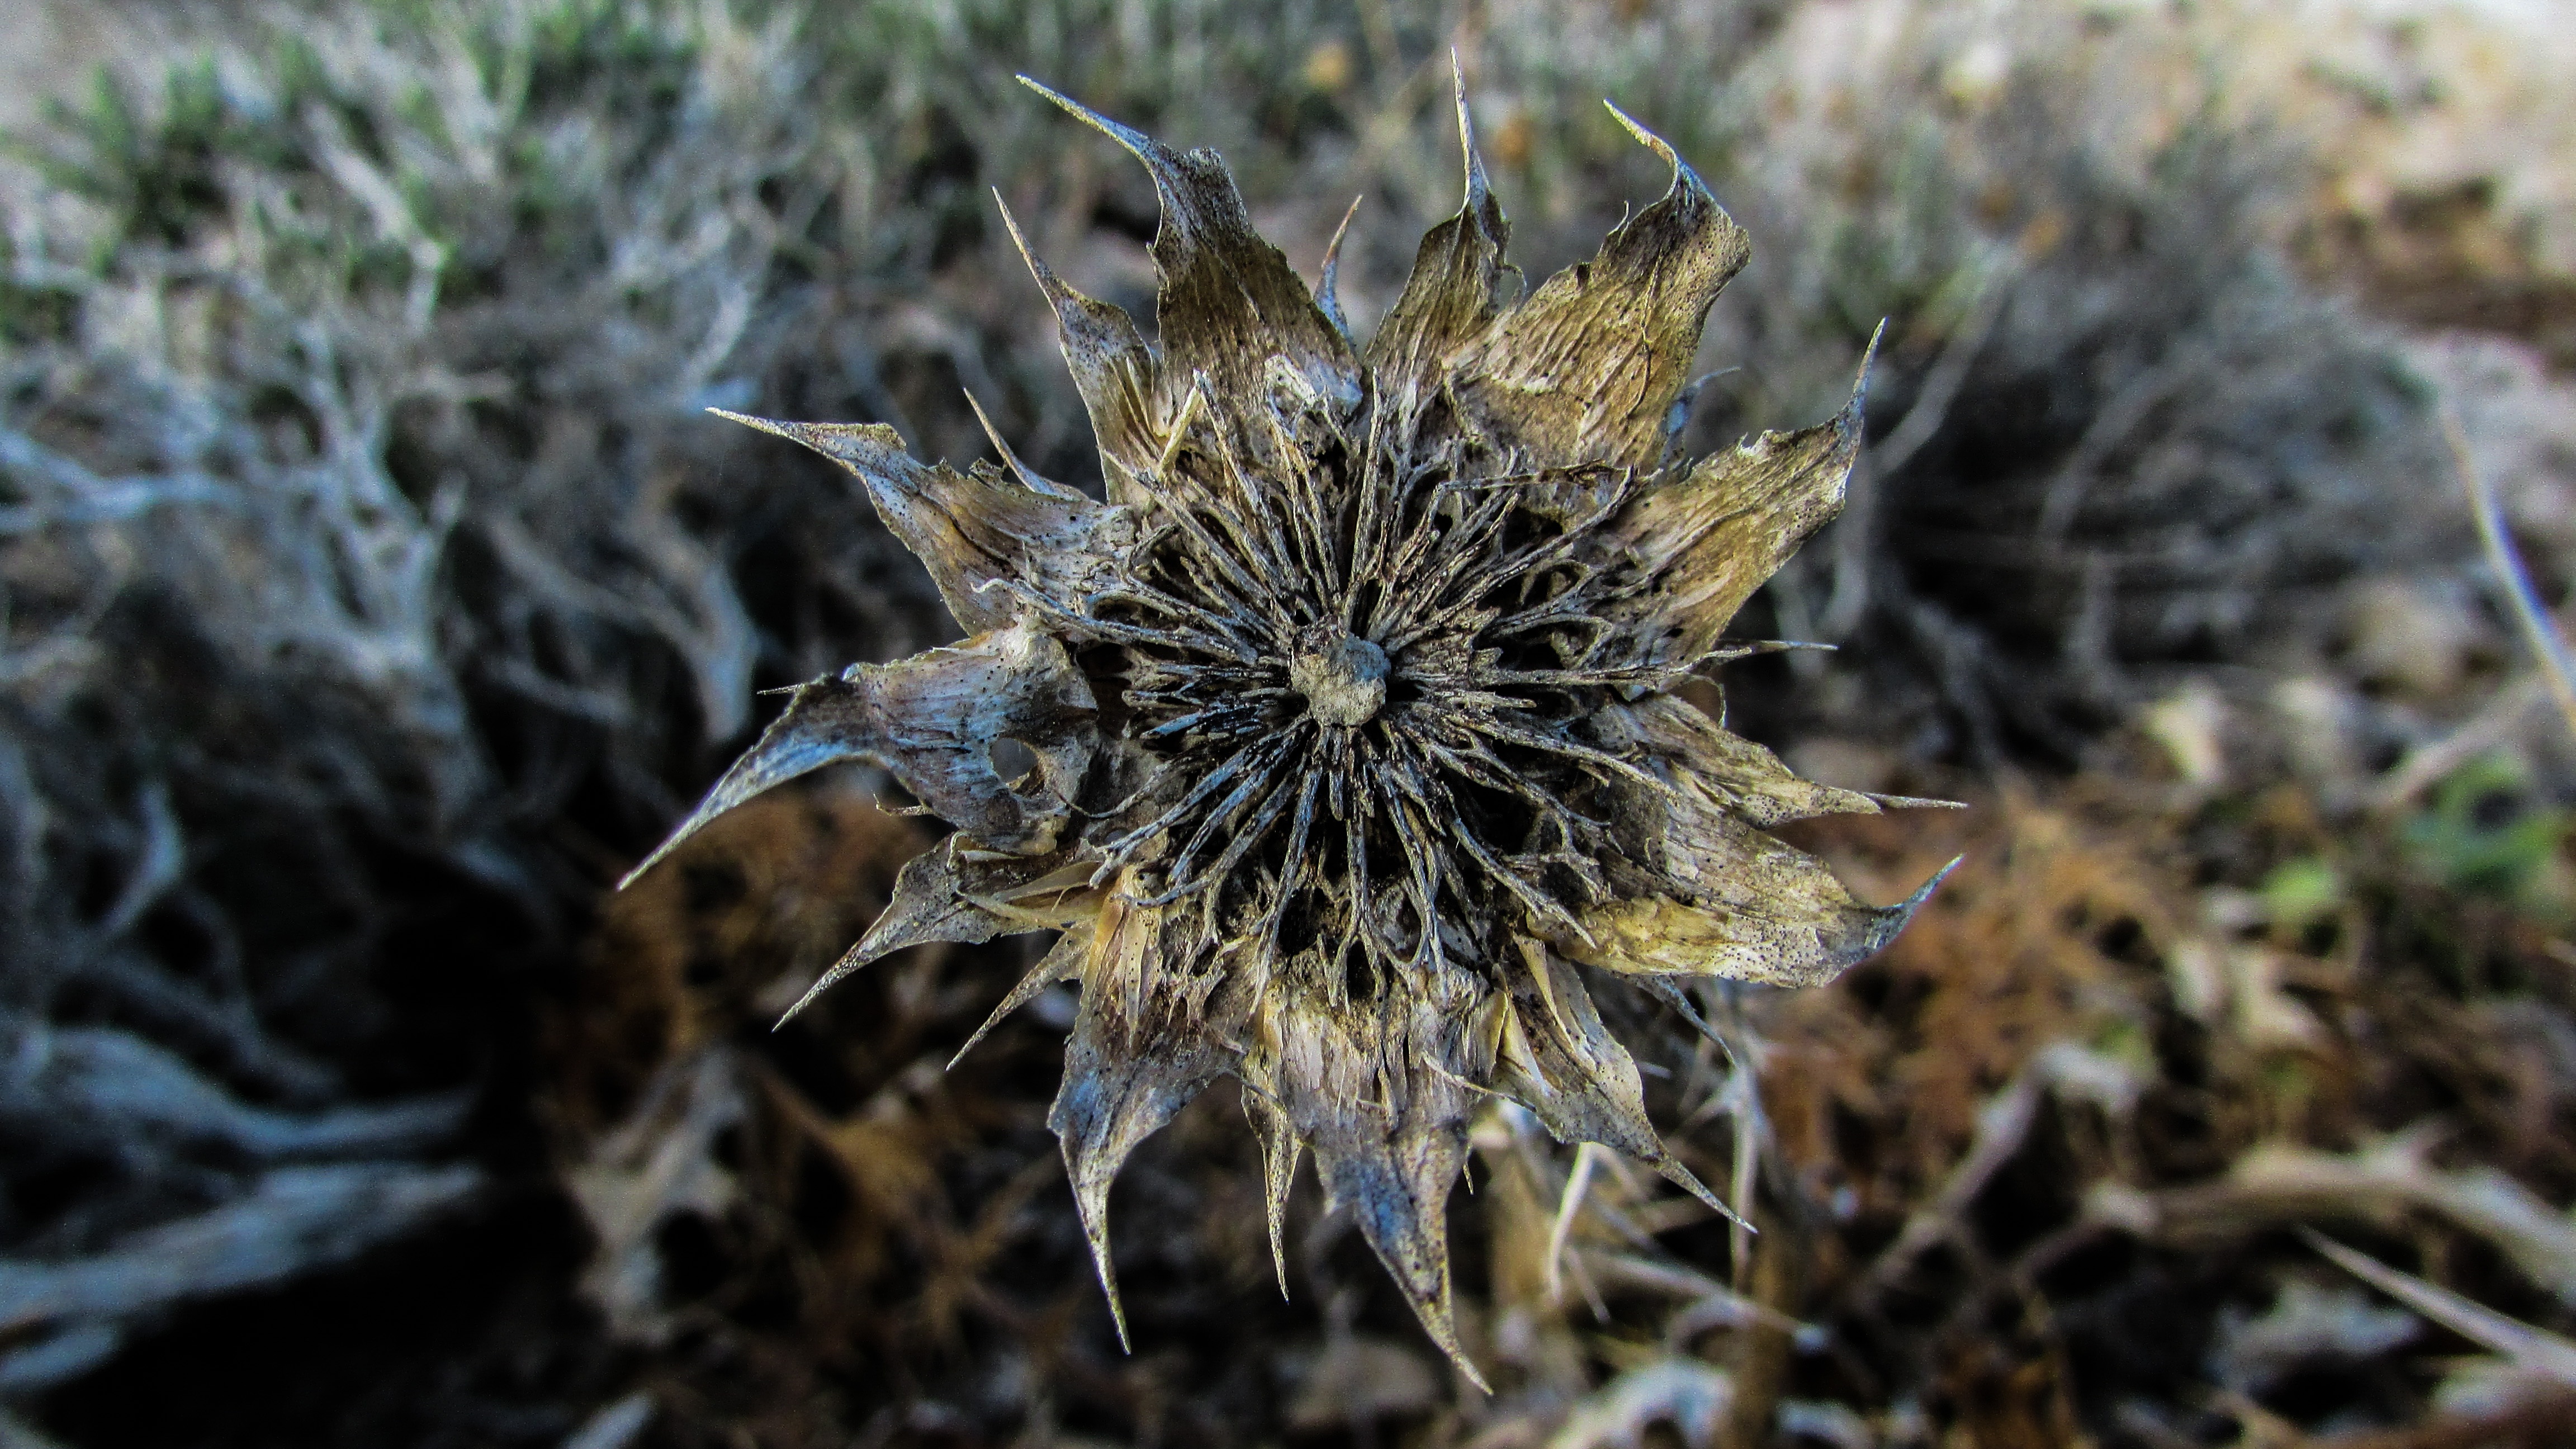
nature, plant, flower, frost, dry, wildlife, produce, national park, flora, fauna, wildflower, thistle, cavo greko, cyprus, drought, macro photography, flowering plant, daisy family, land plant, thorns spines and prickles